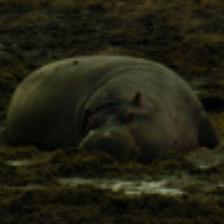
Label: NonHuman